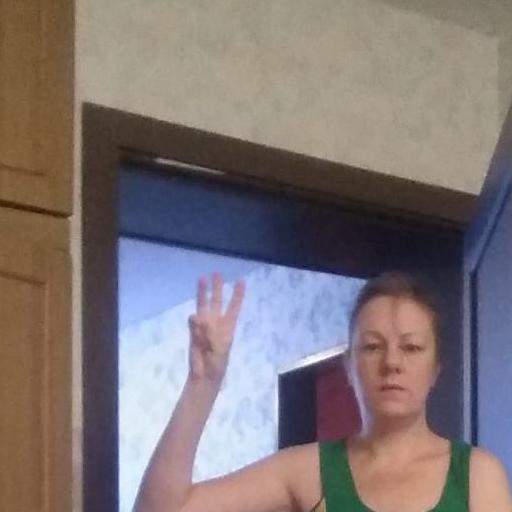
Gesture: three